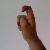
The image shows a hand gesture representing the letter 'X' in Indian Sign Language.